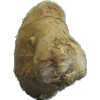
Label: ginger_root